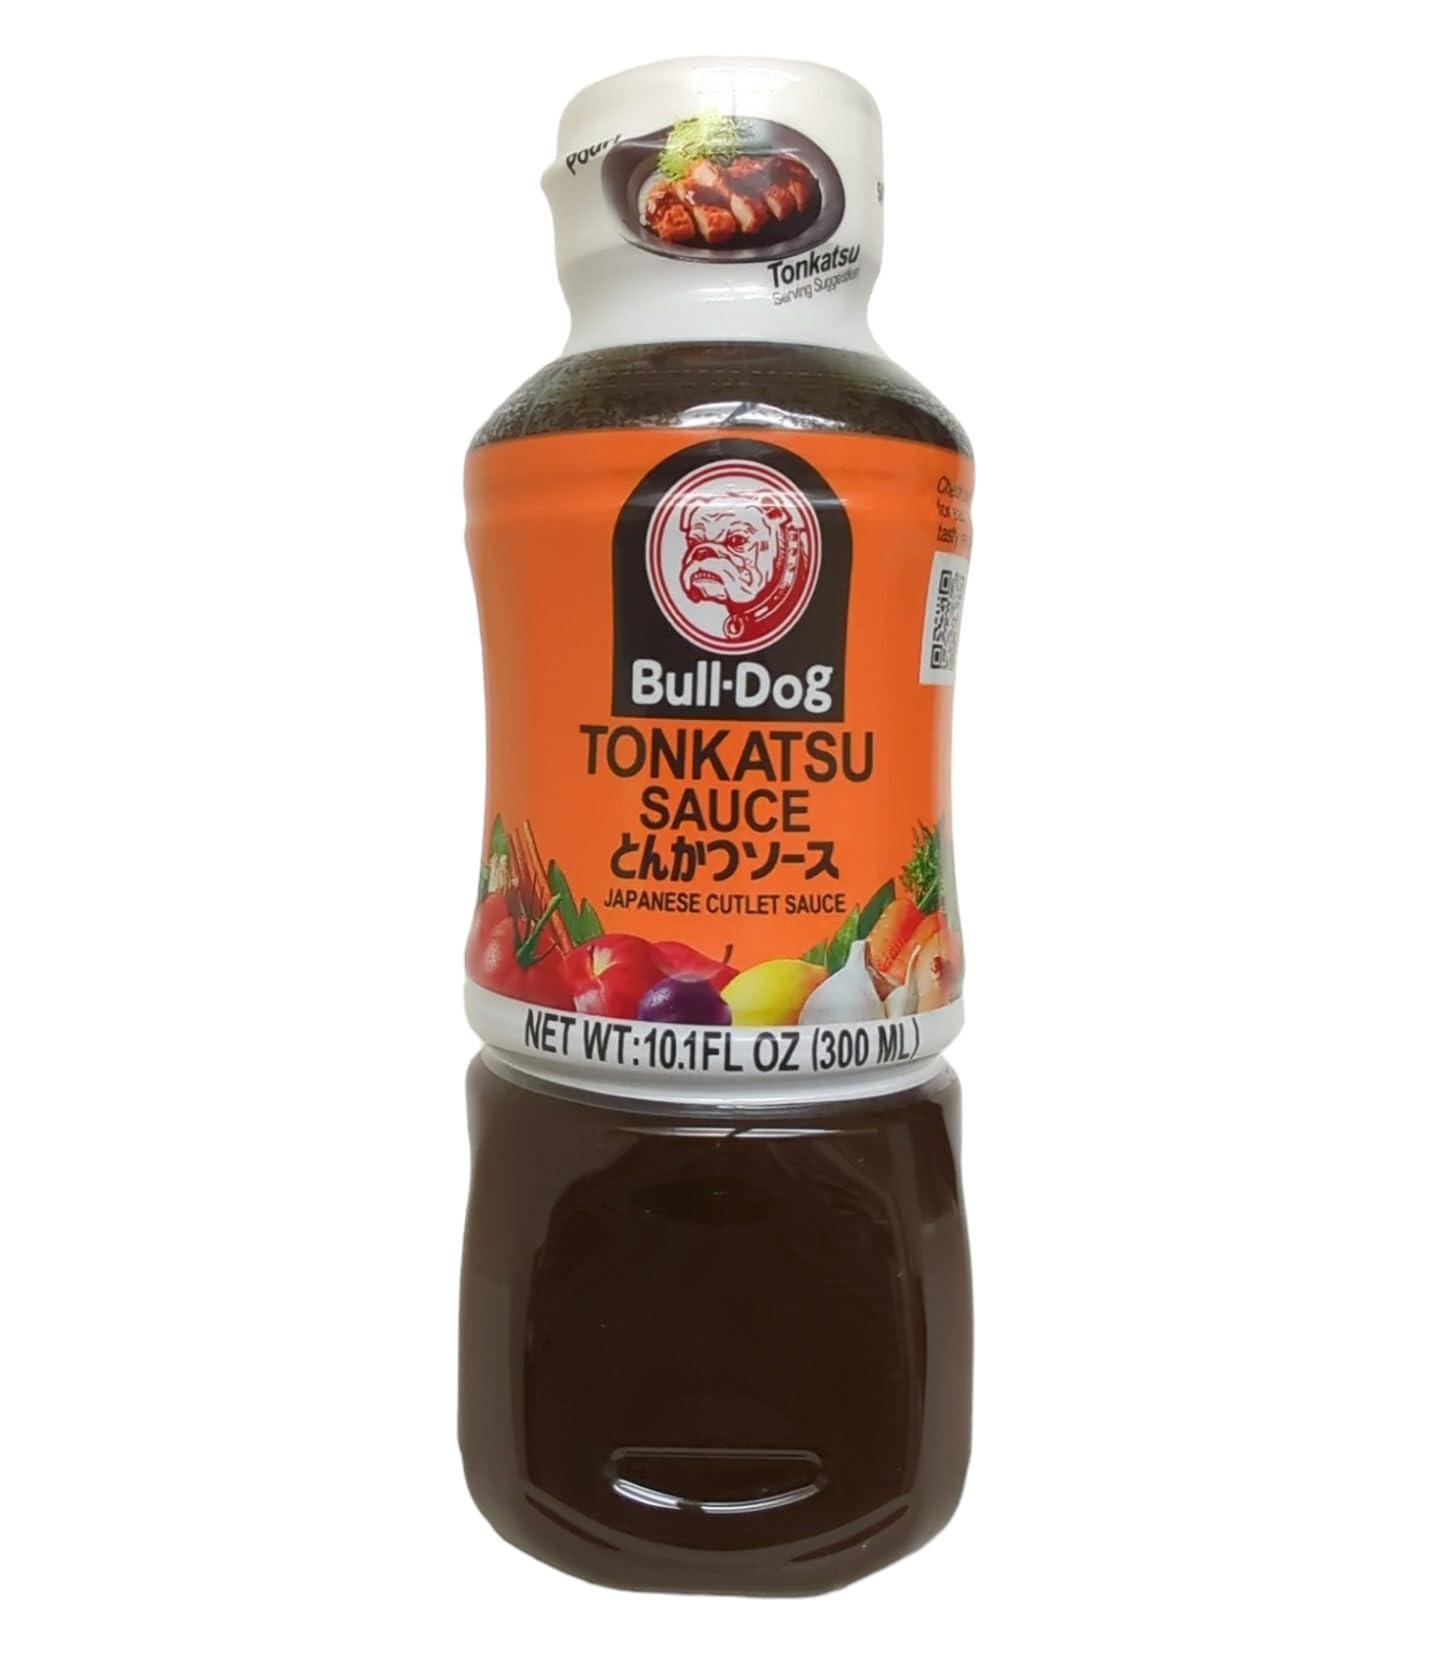
Item Name: Bull Dog Tonkatsu Sauce
Bullet Point 1: Bull Dog Tonkatsu Sauce, 10.1 fl oz
Bullet Point 2: Product of Japan.
Value: 10.1
Unit: Fl Oz

Price: 14.57